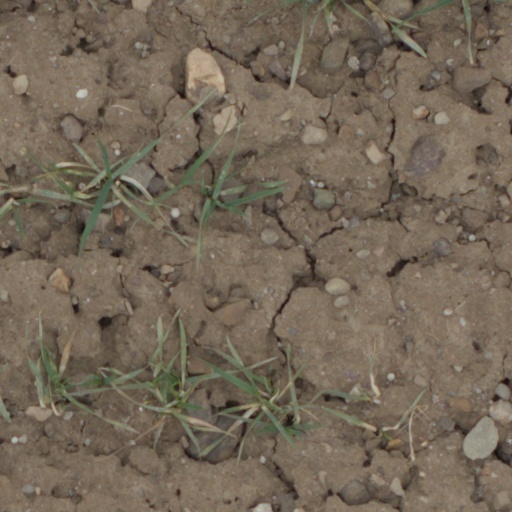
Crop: wheat